Jamia Qurania Arabia Lalbagh

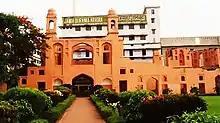

Al-Jāmiʿah al-Qurʼāniyyah al-ʿArabiyyah Lālbāgh, better known simply as Lalbagh Madrasah, is a Qawmi madrasa providing higher Islamic studies in Dhaka, Bangladesh It has seven education sections from kindergarten to post-graduate levels.